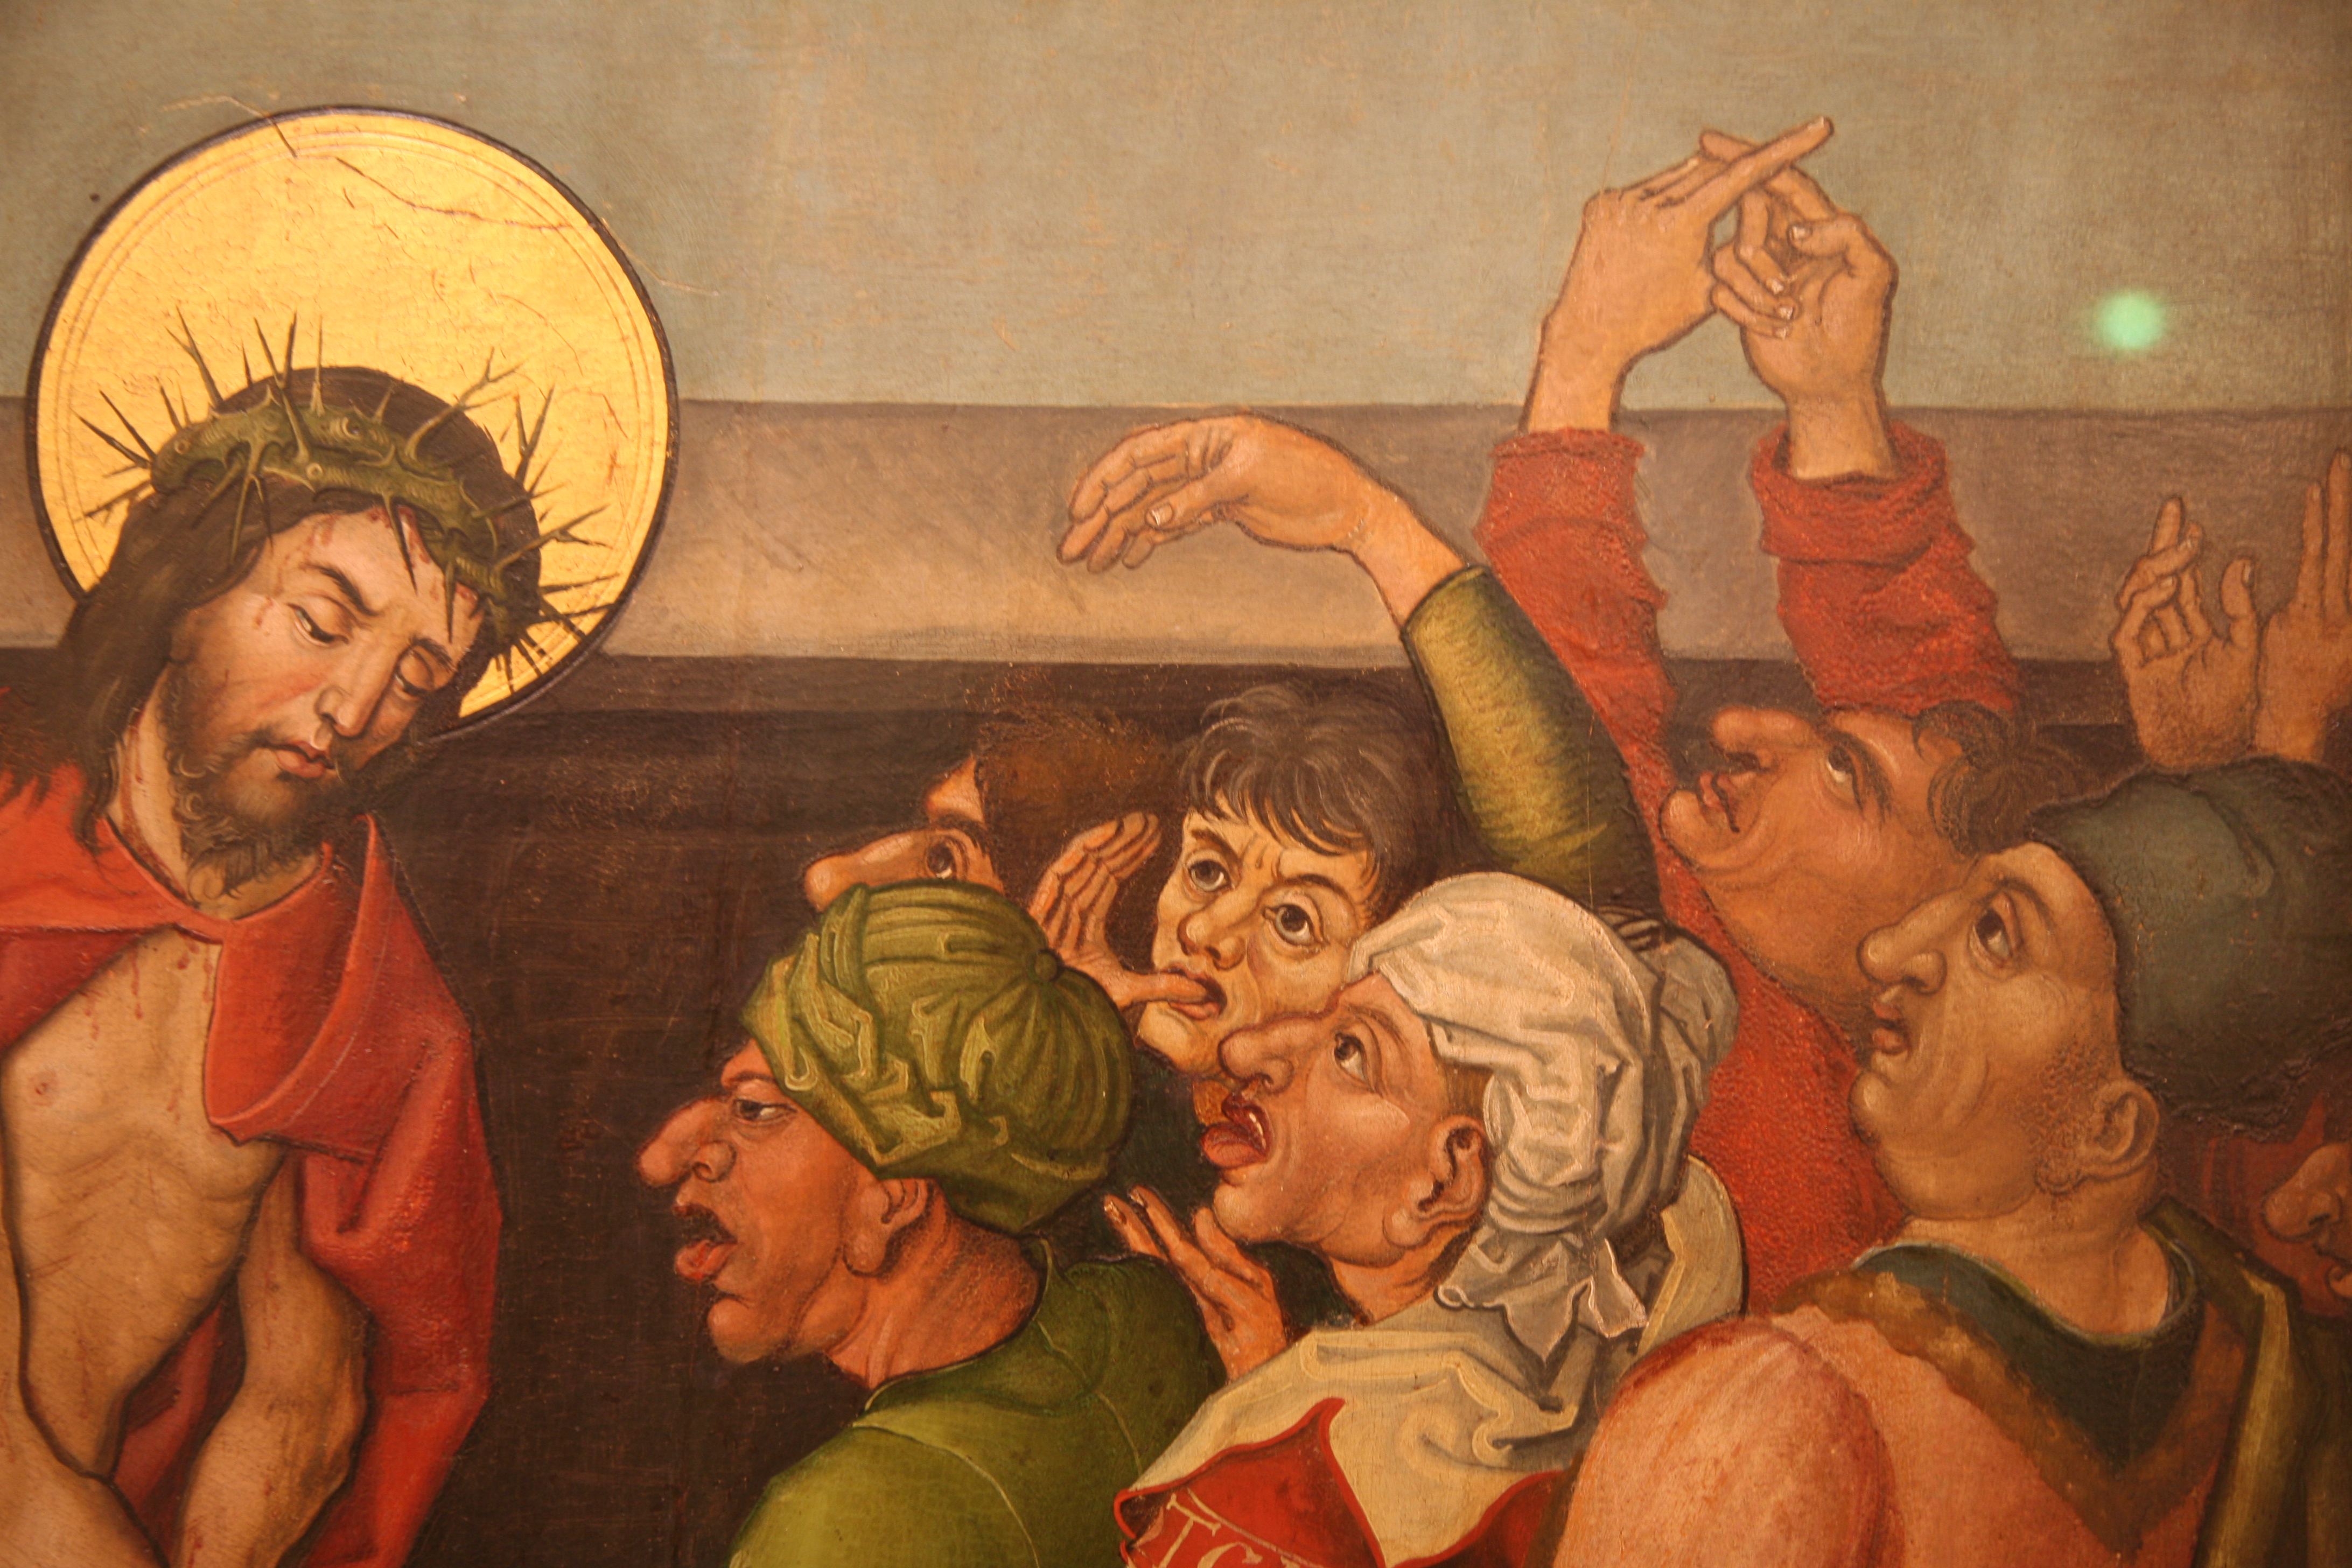
people, france, painting, christ, art, illustration, mural, jesus, sacre, colmar, mythology, alsace, mus edunterlinden, ancient history